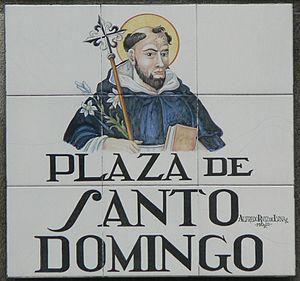
Plaque de Plaza de Santo Domingol (place, (district du Centre) de Madrid (Espagne).